Nellie Yip Quong

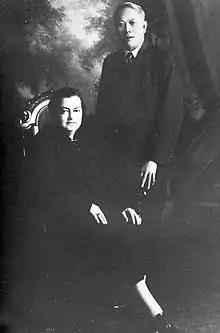
Nellie Yip Quong with her husband, Charlie

Nellie Yip Quong (née Nellie Towers; 1882-1949) was a Canadian midwife, feminist, and social activist. She and her husband Charlie Yip Quong were among the first mixed Chinese/European married couple in Vancouver. For over four decades, she worked tirelessly to improve the conditions of Chinese living in Canada. In 2008, she was designated a Person of National Historic Significance for being a "bold and outspoken advocate for her adopted community, she served as an intermediary between the Euro-Canadian and Chinese Canadian societies."